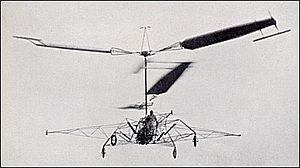
Corradino D'Ascanio, né le 1ᵉʳ février 1891 à Popoli, dans la province de Pescara dans les Abruzzes, Italie, et mort le 6 août 1981 à Pise, est un ingénieur mécanicien italien.